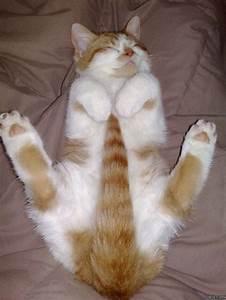
cat